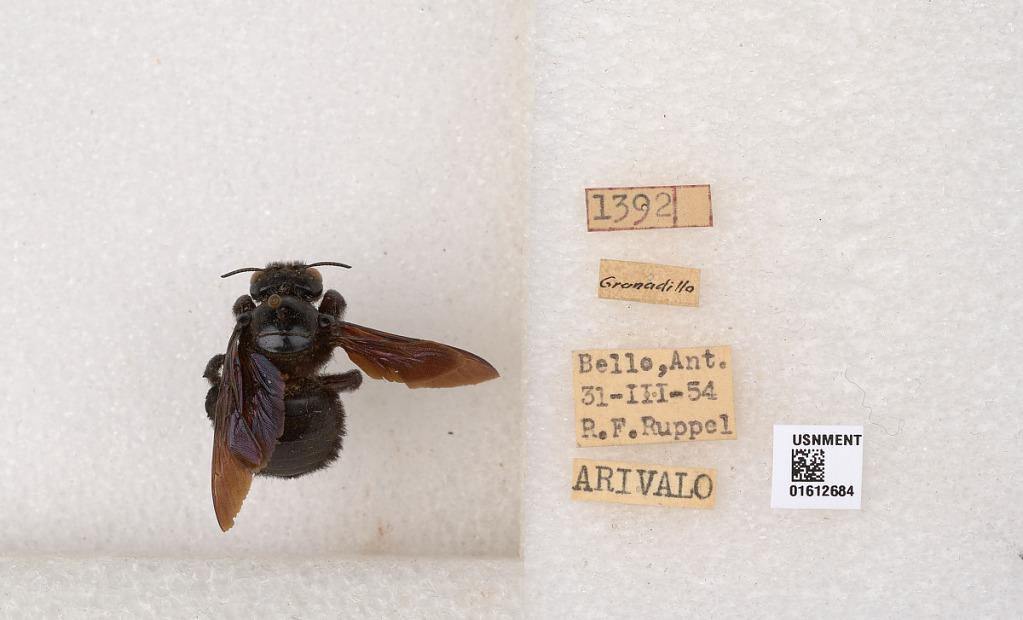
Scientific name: Xylocopa (Neoxylocopa) sp.
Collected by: R. Ruppel
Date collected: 1954-3-31
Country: Colombia
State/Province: Antioquia
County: Bello
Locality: Bello